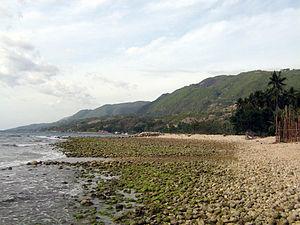
Ginatilan est une municipalité de la province de Cebu, au sud-ouest de l'île de Cebu, aux Philippines.